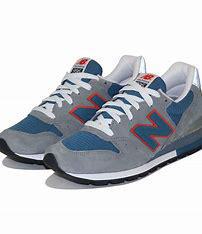
Brand: New
Model: Balance New Balance 996 Marathon